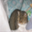
Label: cat